Answer in natural language. How many Televisions are visible in the scene? Choose between the following options: 2, 4, 0, 1 or 3
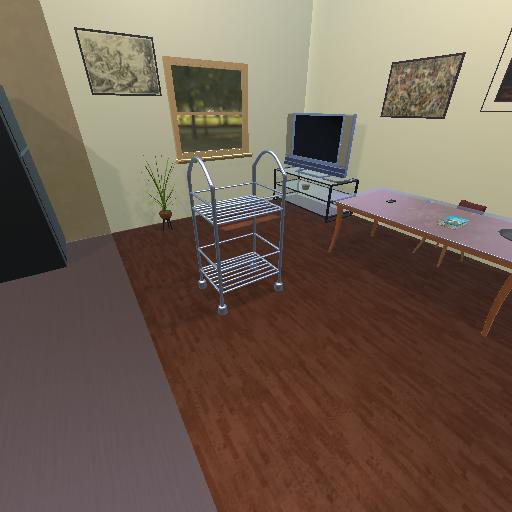
<answer>1</answer>